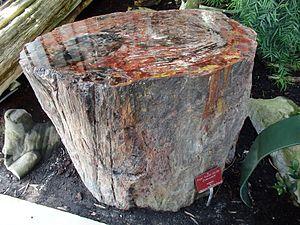
Jardin des plantes
La galerie de Paléobotanique a été installée en 1972 dans l'extrémité Est du bâtiment construit au XIXᵉ siècle par l'architecte Charles Rohault de Fleury pour abriter les herbiers et les collections de géologie et minéralogie du Muséum national d'histoire naturelle, dans le Jardin des plantes à Paris.
La paléobotanique est une branche de la paléontologie. Elle permet de retracer, grâce à l'étude des fossiles de végétaux, les grandes étapes de l'histoire évolutive des végétaux. La paléobotanique permet aussi de reconstituer des environnements anciens, et les paléopaysages. Elle est fondée sur l'analyse des structures végétales qui peuvent subir la fossilisation : feuilles, bois, écorces, pollens, fruits…
Les plantes fossiles sont des organismes jadis vivants, appartenant à des espèces pour la plupart disparues. La discipline qui les étudie est la paléobotanique.